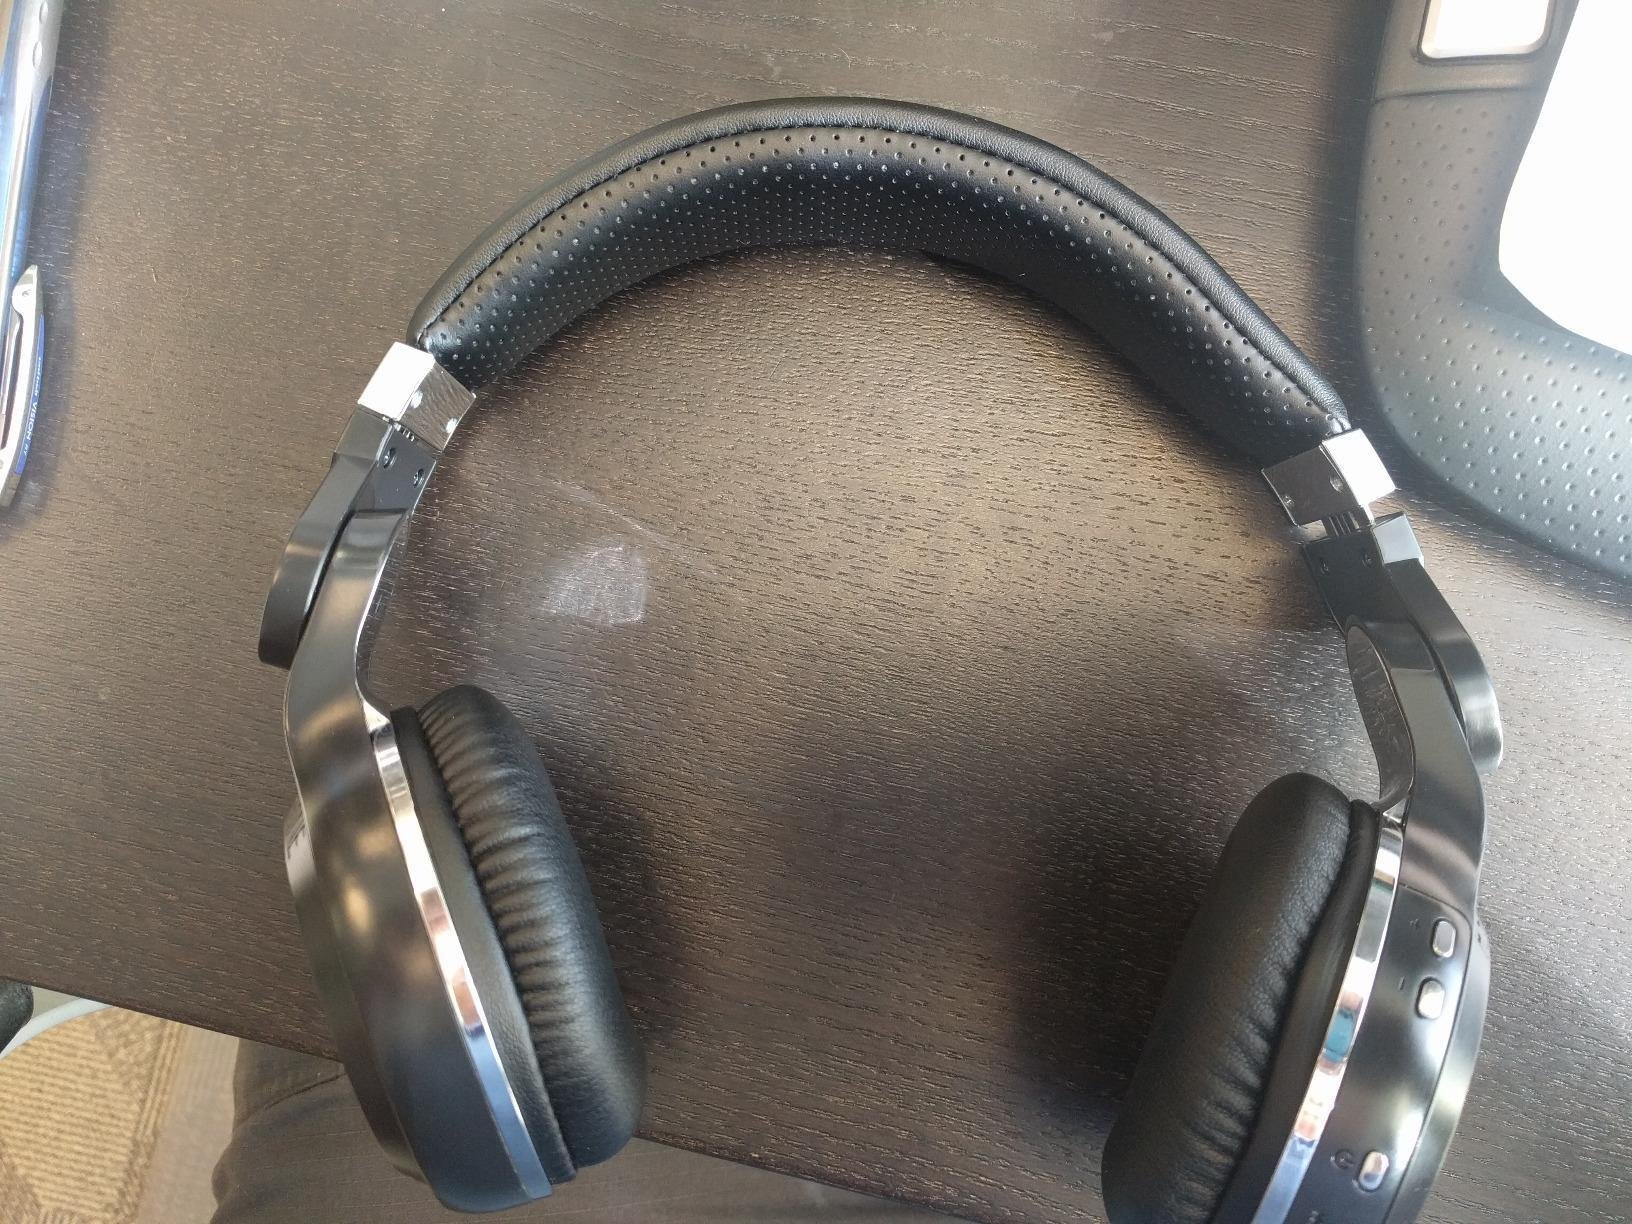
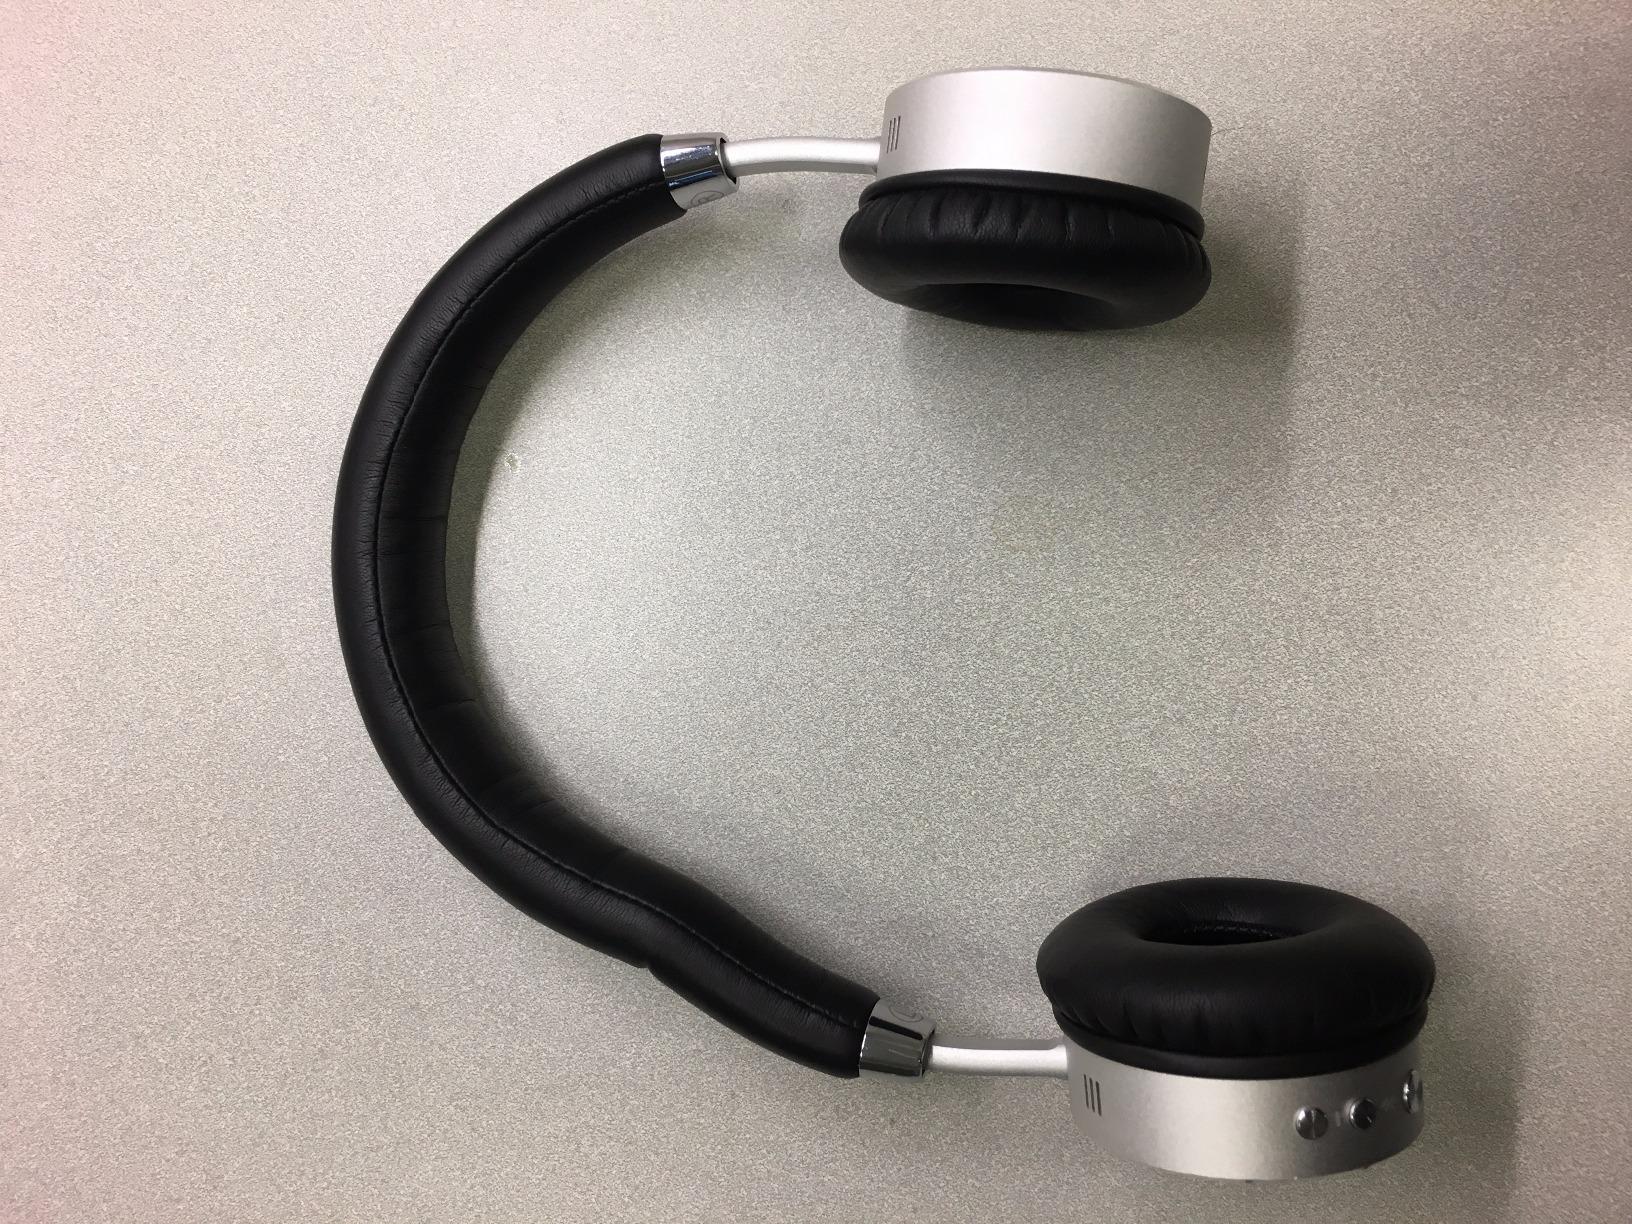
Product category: headphones
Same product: no